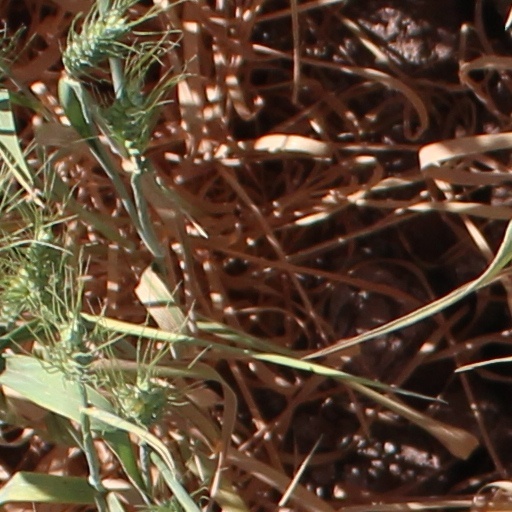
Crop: wheat